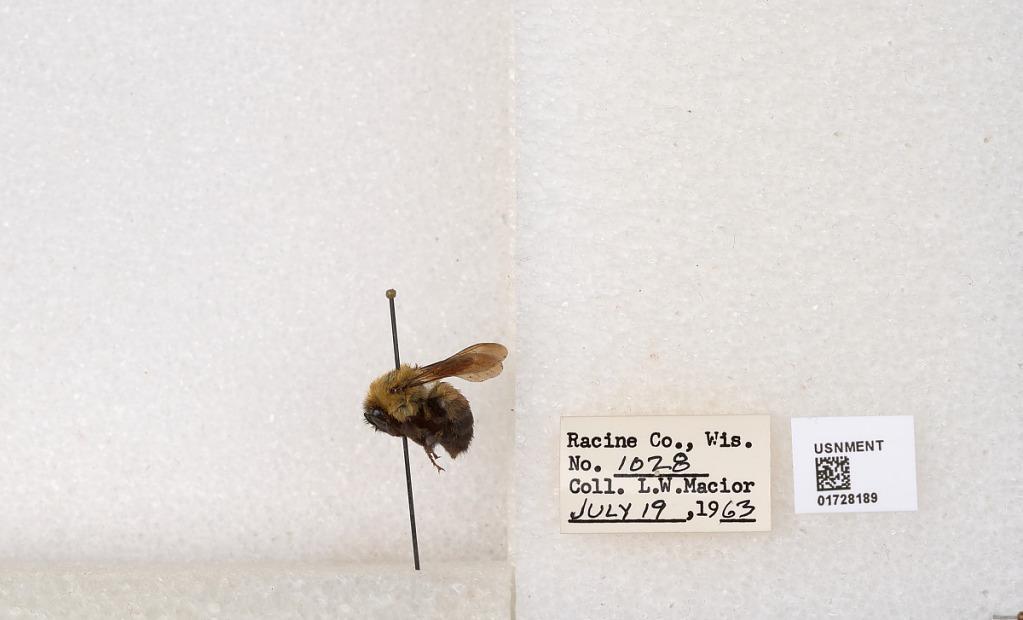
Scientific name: Bombus (Separatobombus) griseocollis (De Geer)
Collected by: L. Macior
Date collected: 1963-7-19
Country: United States
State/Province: Wisconsin
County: Racine
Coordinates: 42.7299, -87.8123